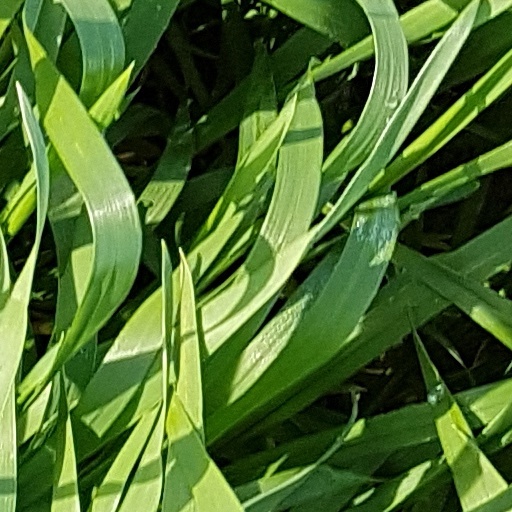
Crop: wheat